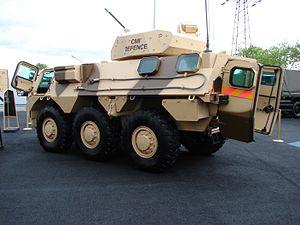
Renault Trucks Defense à Eurosatory 2012
Le VAB, entré en service en 1976, est actuellement le véhicule de transport de troupes le plus répandu dans l'armée de Terre française avec, en 2011, 3 585 véhicules en ligne sur la commande initiale de 4 000 exemplaires pour l'armée française.